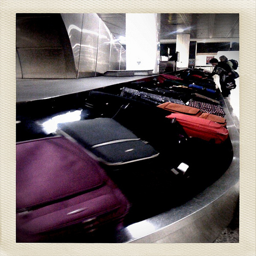
People picking up luggage at carousel in the airport.
An airport terminal luggage cart with people taking theirs off
Lots of luggage traveling on a luggage carousel at an airport.
Different sets of luggage in a baggage claim area.
A large amount of luggage sitting on a luggage carousel